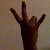
The image shows a hand gesture representing the number 7 in Indian Sign Language.